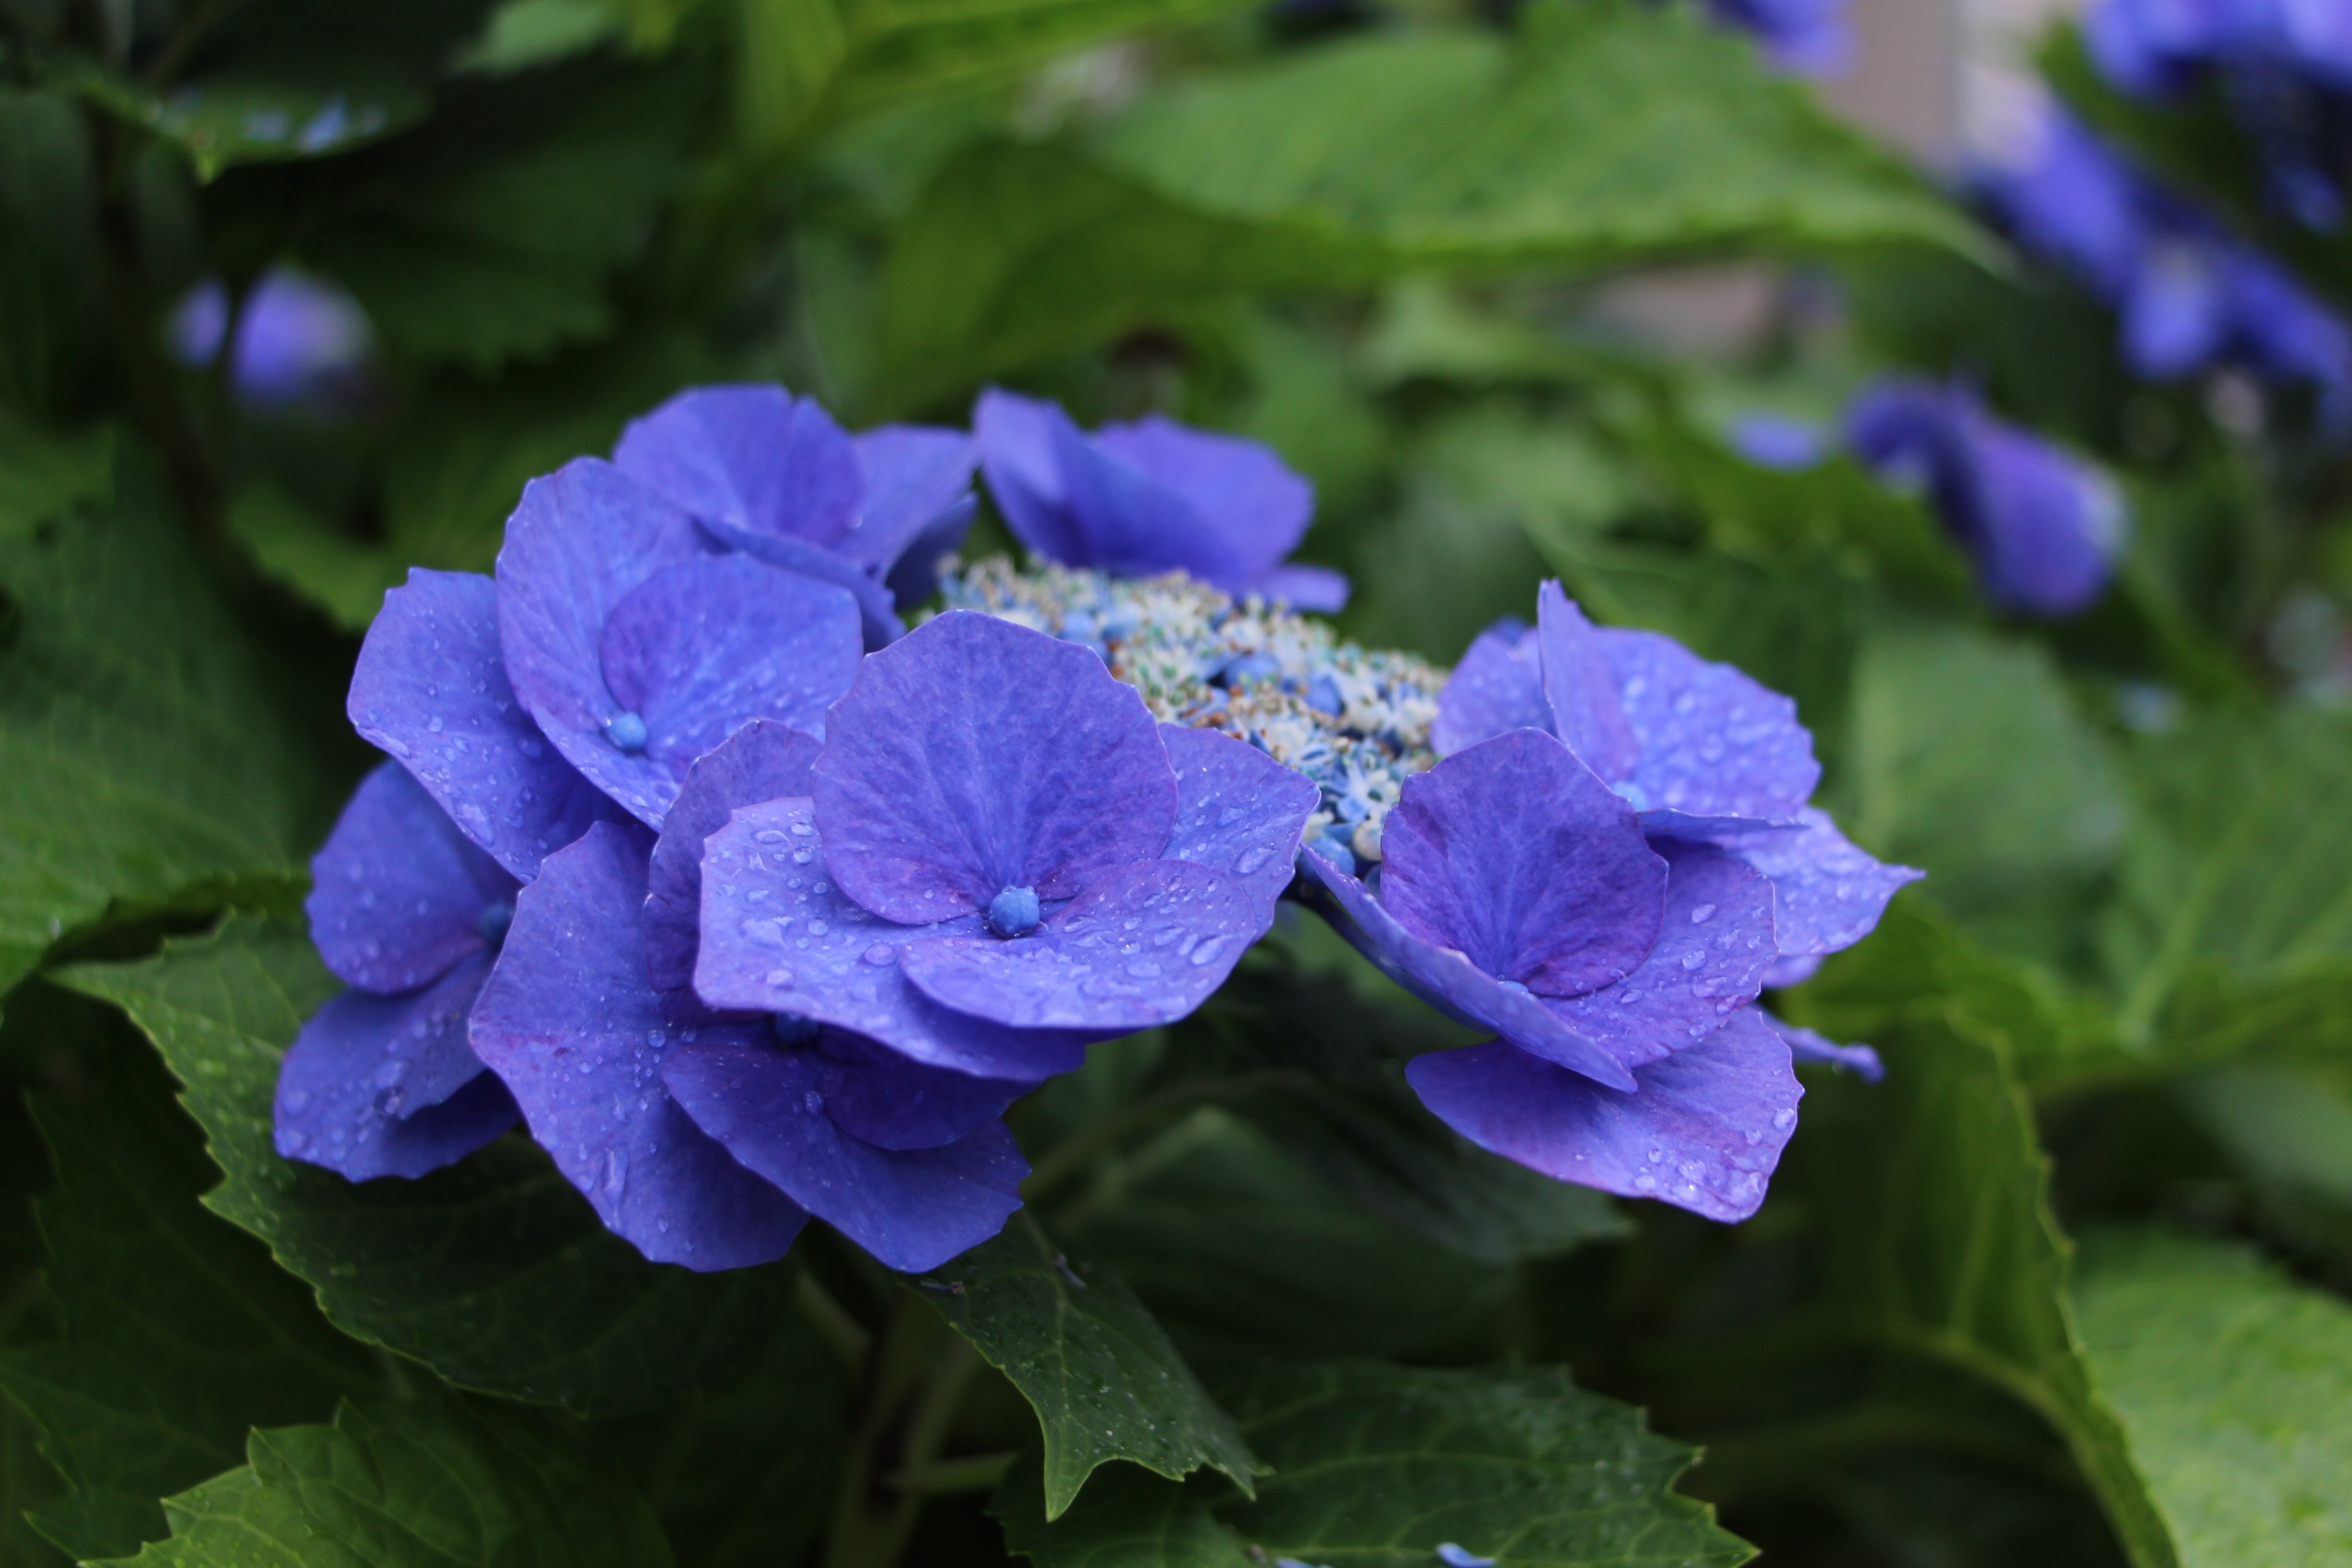
nature, plant, flower, petal, flora, hydrangea, petals, bunch of flowers, spring flowers, flowering plant, hydrangeaceae, cornales, annual plant, land plant